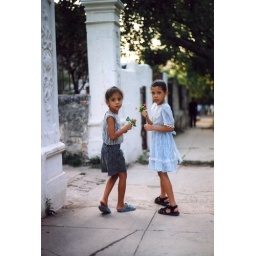
--THE FACES OF CUBA: Two girls with fresh-cut flowers walk down a street in the neighborhood of Vedado.